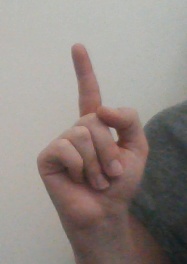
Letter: bb